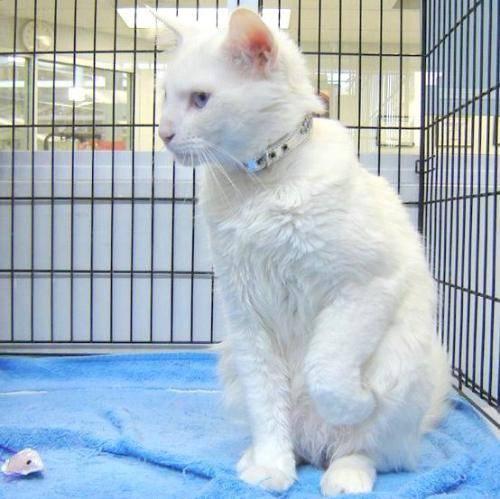
cat